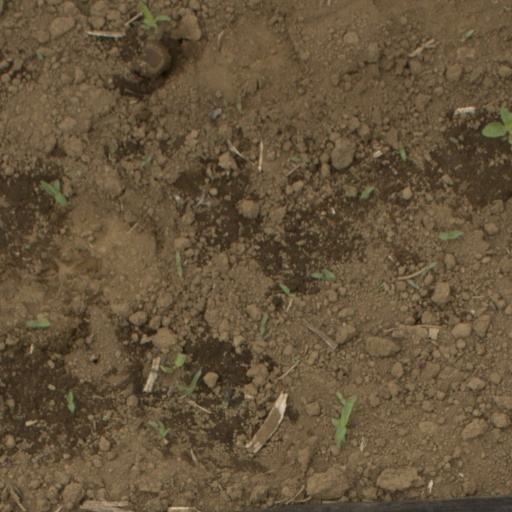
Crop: Jerusalem artichoke